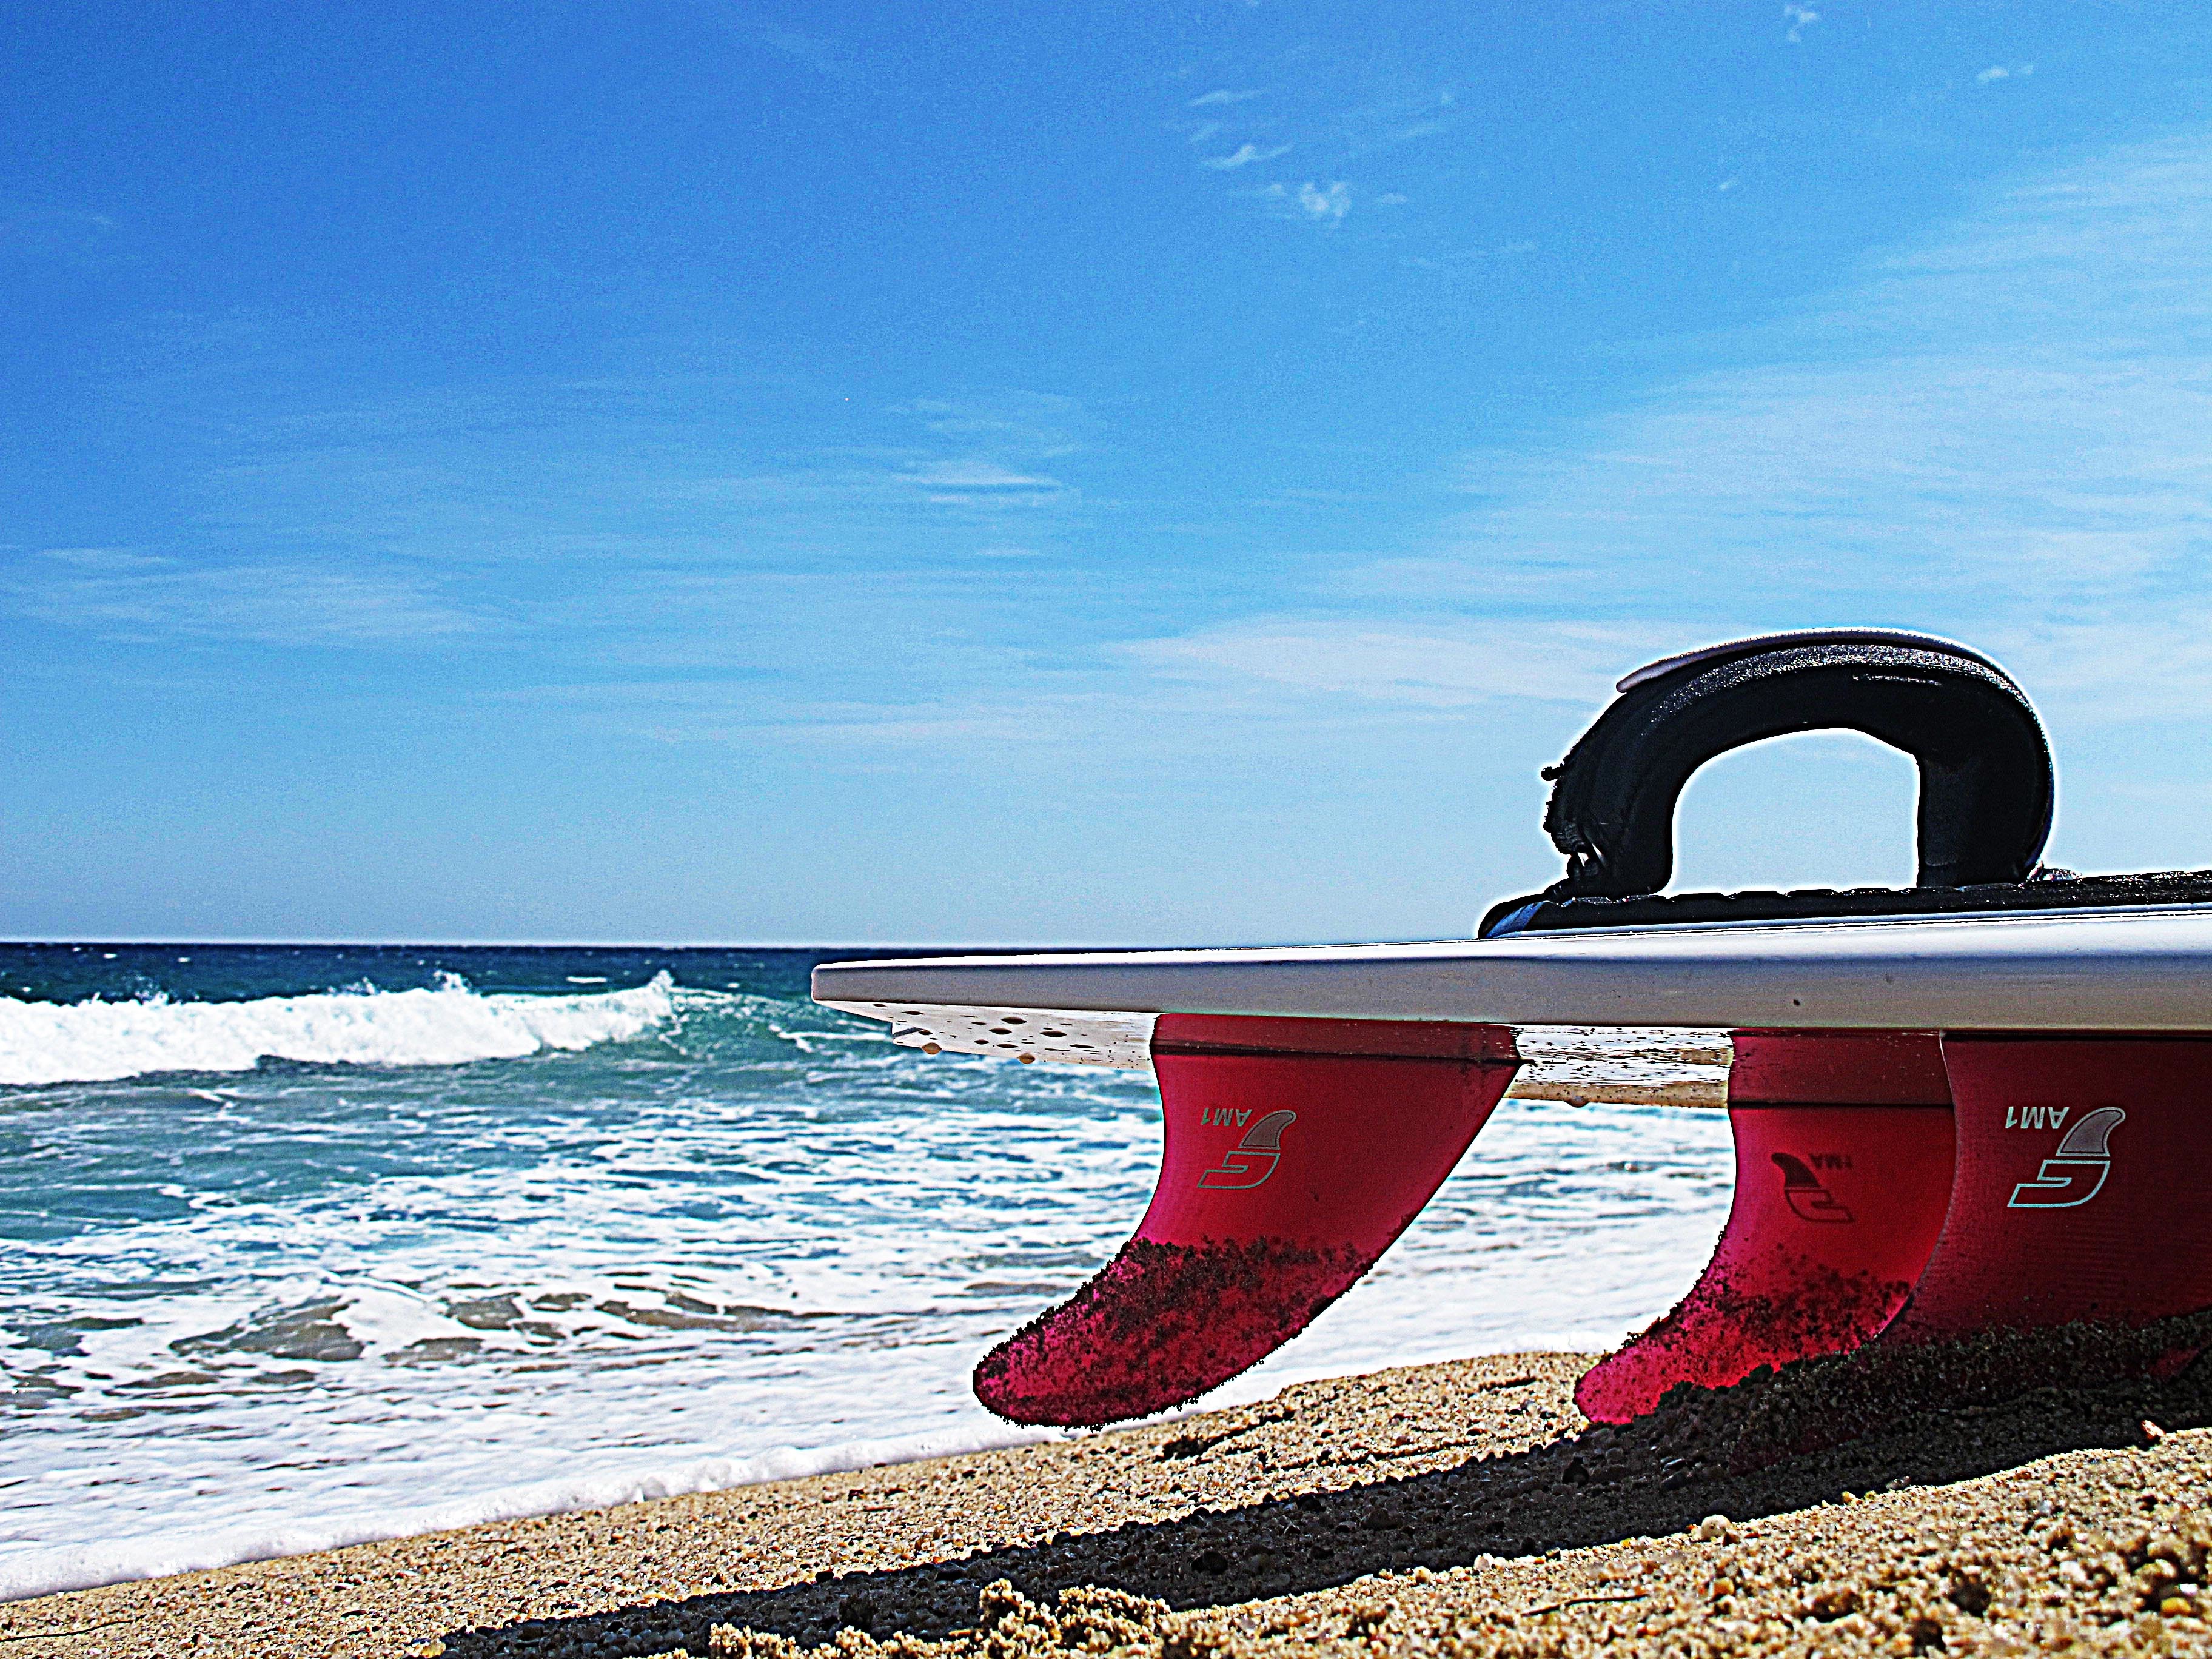
beach, sea, coast, sand, ocean, shore, wave, vacation, paddle, vehicle, surfboard, surfing equipment and supplies